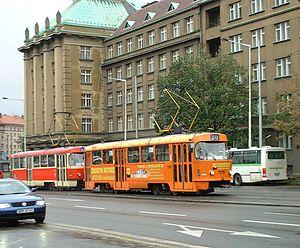
Le tramway PCC était un modèle de tramway qui fut initialement construit aux États-Unis au cours des années 1930. Ayant rencontré un fort succès dans son pays de production, il fut vendu en licence dans le monde entier à la suite de la Seconde Guerre mondiale. Développé par la St. Louis Car Company et la Pullman Company, aujourd'hui disparues, le PCC demeure un design emblématique de rames de tramway, et est toujours utilisé dans de nombreuses villes dans le monde.